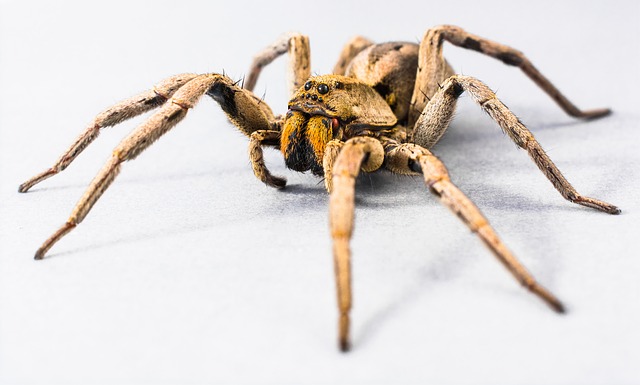
Label: spider